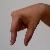
The image shows a hand gesture representing the letter 'Q' in Indian Sign Language.